Jan Thielmann

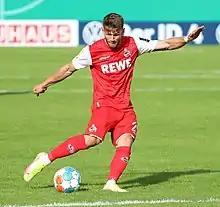
Jan Thielmann playing for 1. FC Köln in 2021

In his youth years, Thielmann first played in the then youth game community Hetzerath / Föhren / Bekond and switched to the youth team of Eintracht Trier for the 2014–15 season. For the 2017–18 season, he moved to the U17s of 1. FC Köln. He played 24 games for the team and won the championship with them in June 2019 after a 3–2 win over Borussia Dortmund.